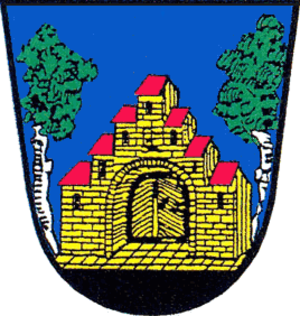
Lipprechterode est une municipalité allemande du land de Thuringe, dans l'arrondissement de Nordhausen, au centre de l'Allemagne. En 2015, sa population est de 526 habitants.